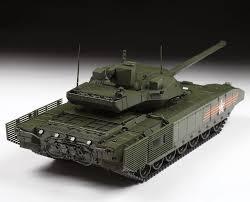
Label: T-14